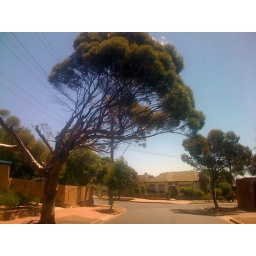
tree beside the road